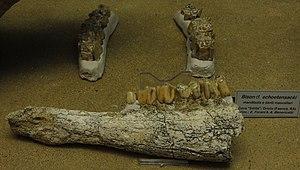
Bison schoetensacki, connu sous le nom de Bison des bois du Pléistocène, est une espèce éteinte de bisons qui a vécu jusqu'au Pléistocène moyen ou supérieur entre l'Europe occidentale et le sud de la Sibérie.